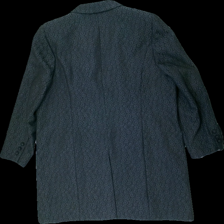
View: back
Type: Blazer
Category: Ladies
Brand: Not in the list
Brand text on label: Claudia-Moden (CM)
Colors: Black
Material: 100% poly
Pattern: Other
Cut: Regular
Size: 48
Stains: Minor
Damage 2: Stains
Damage 2 location: bottom center
Price range: <50
Recommended usage: Recycle
Description: Blazer with a circular swirly pattern from Claudia-Moden, size 48. Poor condition.